Arthur of the Britons

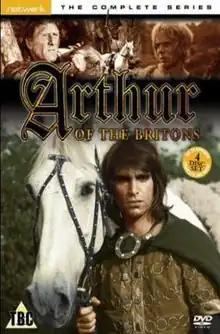
Series DVD Cover

Arthur of the Britons is a British television show about the historical King Arthur. Produced by the HTV regional franchise, it consisted of two series, released between 1972 and 1973. ITV had already a reputation for entertaining historical TV shows that would display adventure and swordplay, such as "The Adventures of the Scarlet Pimpernel" (1956), "The Adventures of Robin Hood" (1955), "The Adventures of Sir Lancelot" (1956), "Ivanhoe" (1958) and "Sir Francis Drake" (1961). Like Richard Lionheart in the TV shows about Robin Hood and Ivanhoe this King Arthur shows greatness by making peace between the two foremost peoples in the England of his era. The looks of King Arthur and his brother-in-arms Kai resemble contemporary rockstars. "Arthur of the Britons" was broadcast repeatedly on numerous local ITV stations during the 1970s and 1980s.